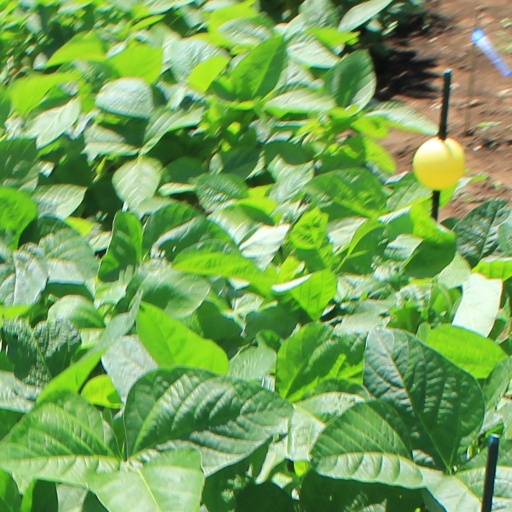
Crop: soybean